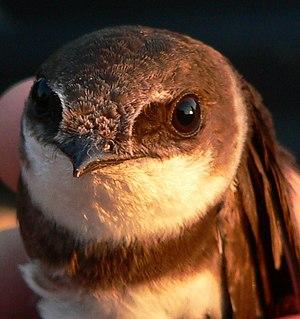
L'Hirondelle de rivage est un passéridé migrateur de la famille des Hirundinidae. Elle est la seule espèce d'hirondelle à dos brun.